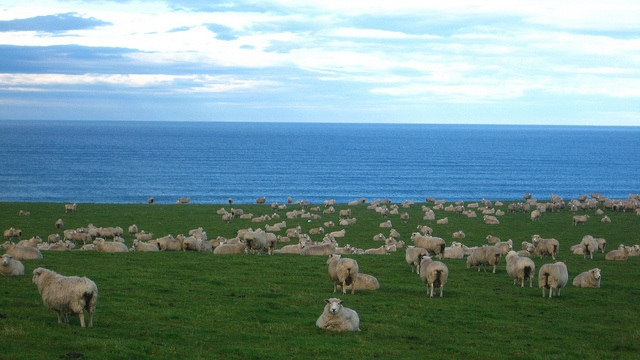
A herd of sheep grazing on a lush green field.
Sheep grazing and lazing on a green pasture by the ocean
A herd of sheep graze in an open field by the ocean.
many sheep green grass and some water and a cloudy sky
A large herd of sheep are grazing and resting on a waterfront pasture.